Keikyū Taura Station

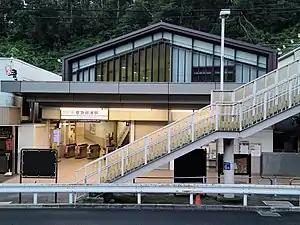
Keikyu Taura Station, August 2020

is a passenger railway station located in the city of Yokosuka, Kanagawa Prefecture, Japan, operated by the private railway company Keikyū.